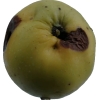
Label: Apple 13